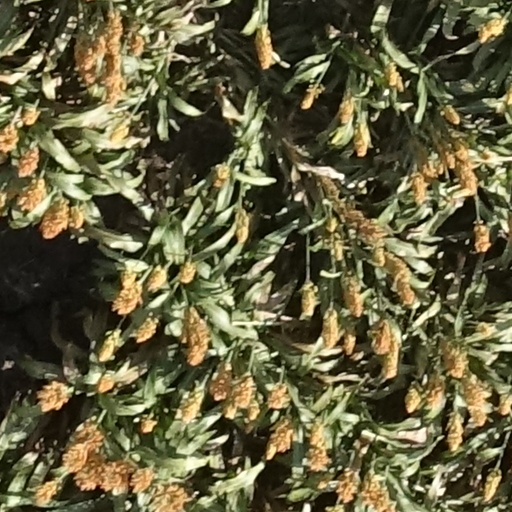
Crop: sorghum